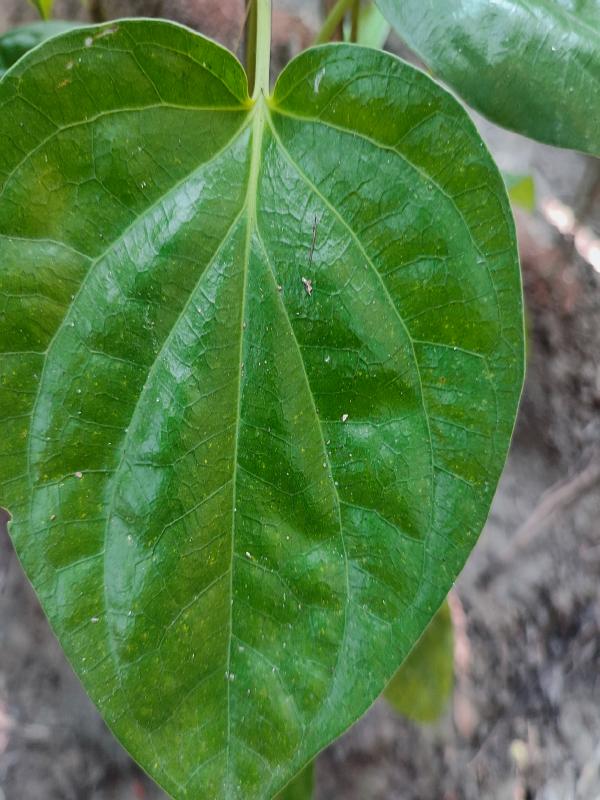
Label: Healthy_Leaf